Simla Convention

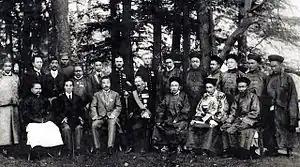
Tibetan, British and Chinese participants and plenipotentiaries to the Simla Treaty in 1914

The Simla Convention (Traditional Chinese: 西姆拉條約; Simplified Chinese: 西姆拉条约), officially the Convention Between Great Britain, China, and Tibet, was an ambiguous treaty concerning the status of Tibet negotiated by representatives of the Republic of China, Tibet and the United Kingdom in Simla in 1913 and 1914.